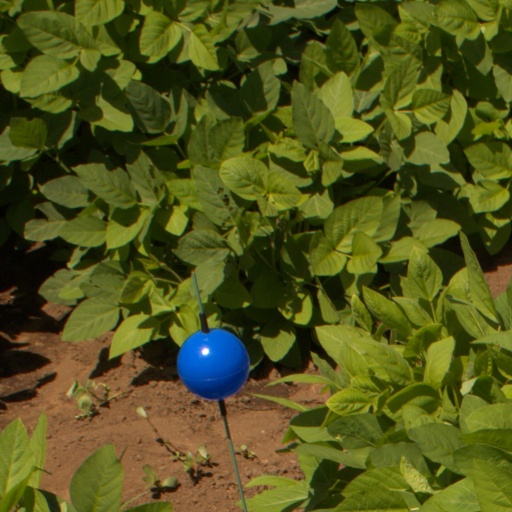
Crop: soybean